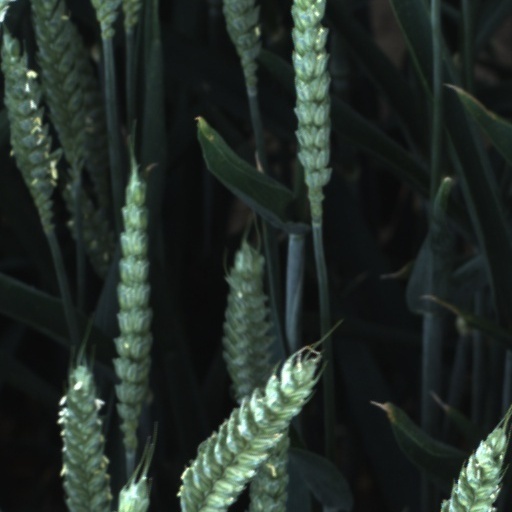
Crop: wheat